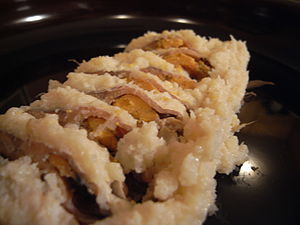
Funazushi
Funazushi.
Funazushi er en lokal specialitet fra Shiga-præfekturet i Japan. Som råmateriale bruges hunkarusser fra Japans største sø, Biwasøen.